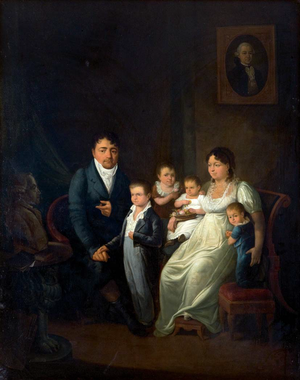
Egidius Mengelberg, né le 8 avril 1770 à Cologne, où il meurt le 26 octobre 1849, est un peintre et graveur allemand.